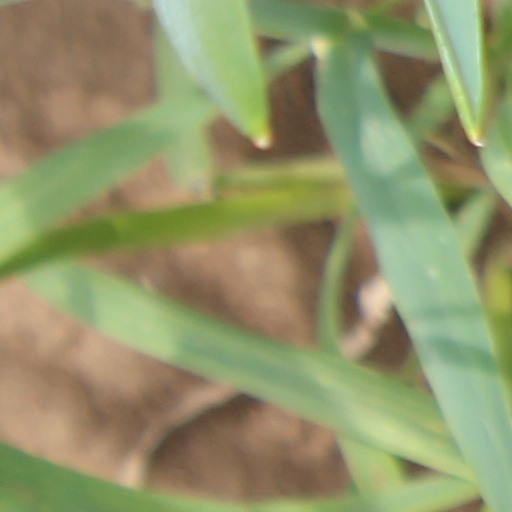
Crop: wheat